Human cannibalism

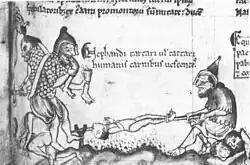

The term "gastronomic cannibalism" has been suggested for cases where human flesh is eaten to "provide a supplement to the regular thus essentially for its nutritional or, in an alternative definition, for cases where it is "eaten without ceremony (other than culinary), in the same manner as the flesh of any other animal". While the term has been criticized as being too vague to clearly identify a specific type of cannibalism, various records indicate that nutritional or culinary concerns could indeed play a role in such acts even outside of periods of starvation. Referring to the Congo Basin, where many of the eaten were butchered slaves rather than enemies killed in war, the anthropologist Emil Torday notes that "the most common [reason for cannibalism] was simply gastronomic: the natives loved 'the flesh that speaks' [as human flesh was commonly called] and paid for it". The historian Key Ray Chong observes that, throughout Chinese history, "learned cannibalism was often practiced ... for culinary appreciation".